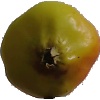
Label: Apple Red Yellow 2